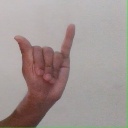
अक्षर: य